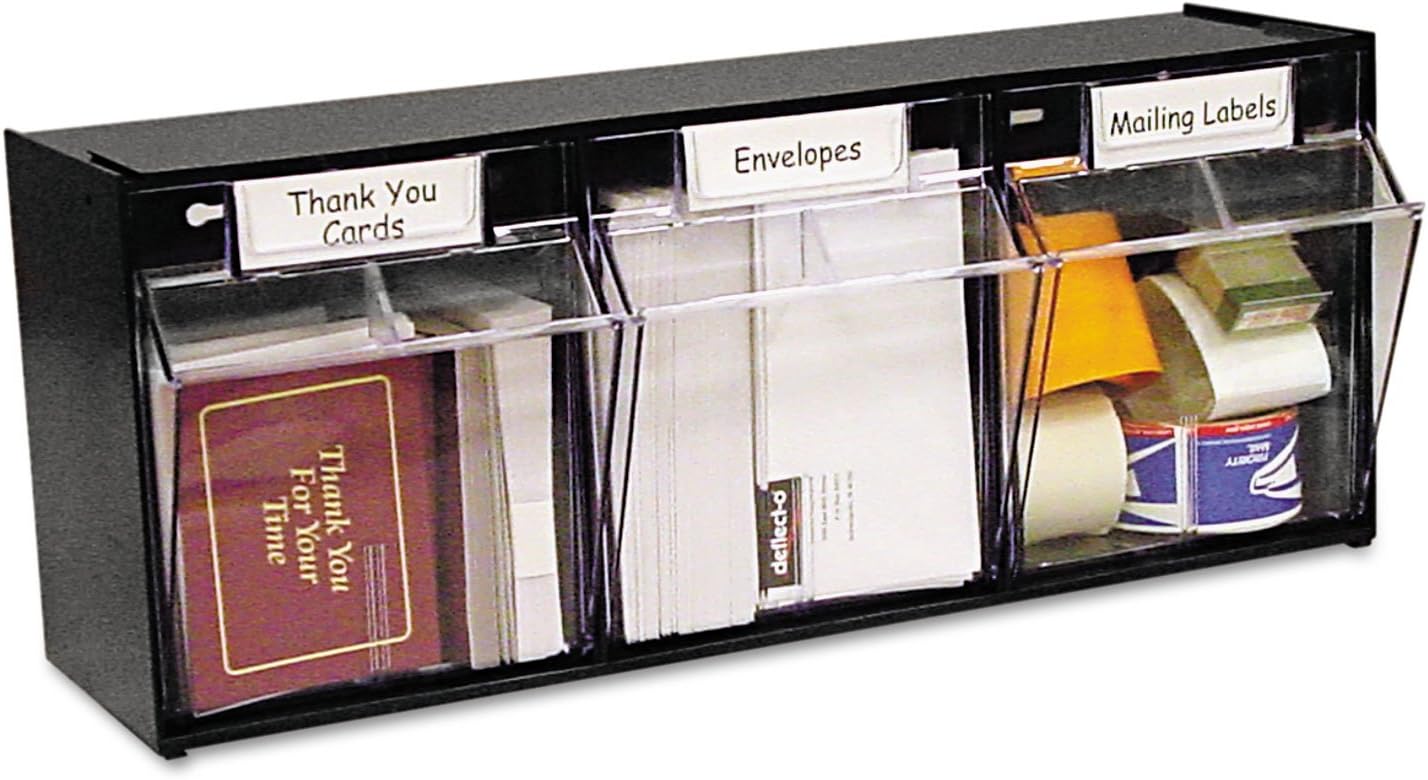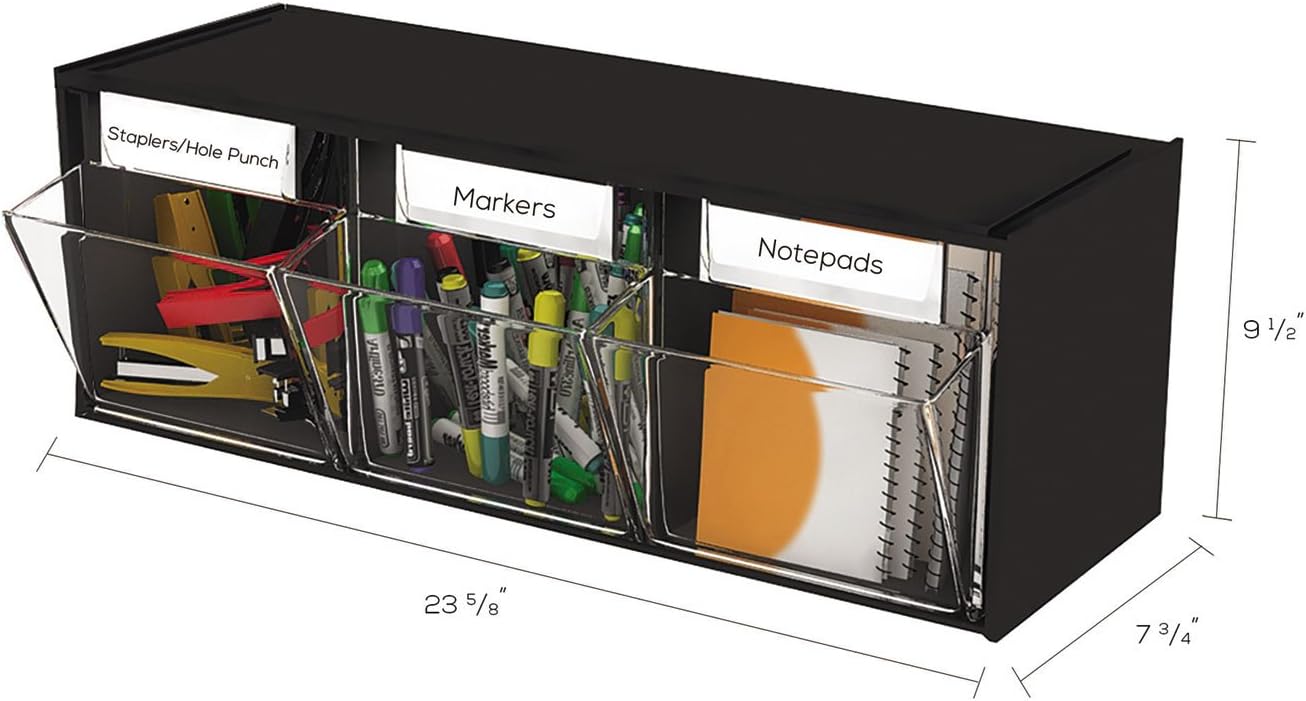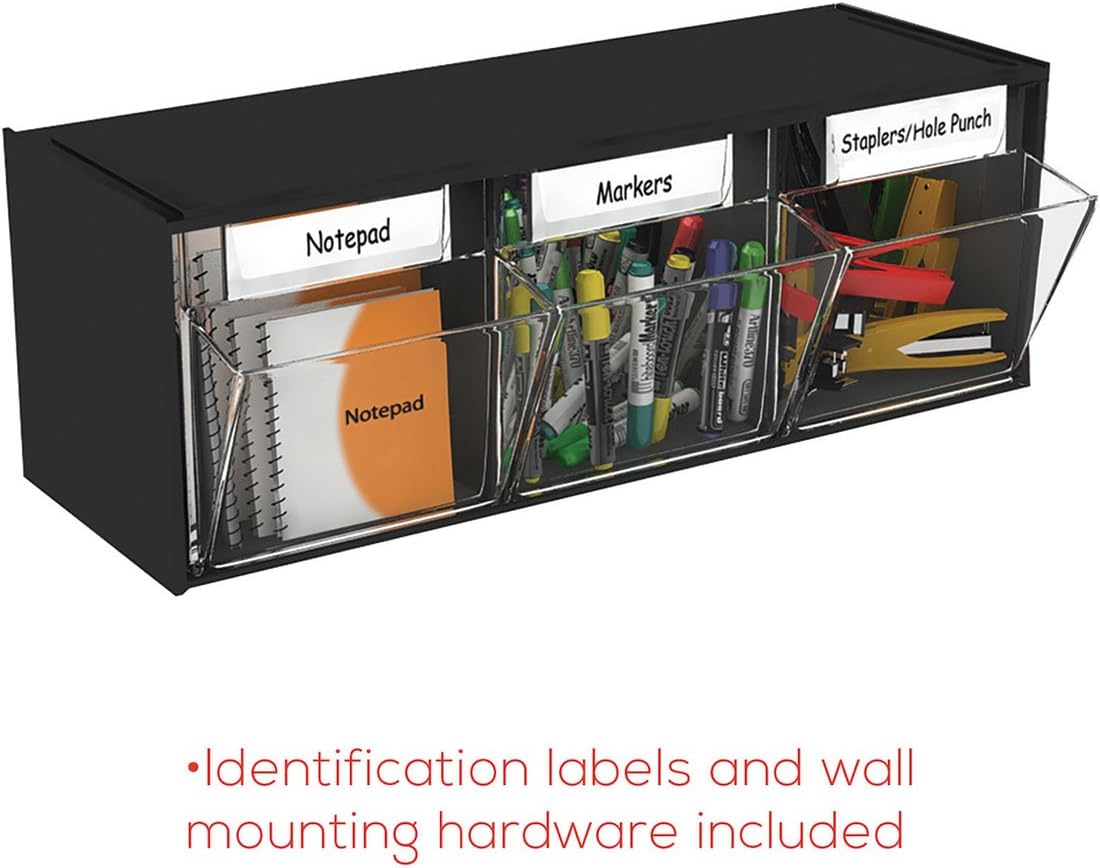
deflecto 20304OP Tilt Bin Plastic Storage System, 3 Bins, 23 5/8 x 7 3/4 x 9 1/2, Black
Category: Office Products
Mix and match to create your ideal storage system. Interlocking design lets you stack and connect units together to form a custom modular system. Great for office supplies, craft storage, sewing materials, school items, nails, nuts, bolts and more! Transparent bins tilt out and stay open while in use. Bins can be easily removed from locking mechanism for cleaning and refilling. Can be wall mounted or used on countertop. Identification labels and mounting hardware included.
Features: Sold as 1 Each. | Frames feature dovetail design to allow connection of multiple units together. | Transparent bins tilt out and stay open for easy access. | Can be wall mounted or used on countertop. | Identification labels and mounting hardware included.